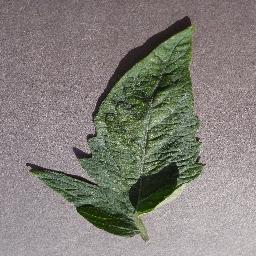
Label: Tomato___Spider_mites Two-spotted_spider_mite